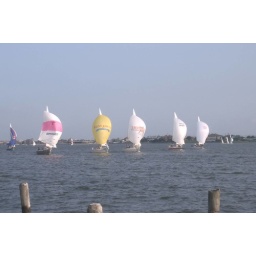
Clear Lake, Texas Wednesday sail boat races in 2005